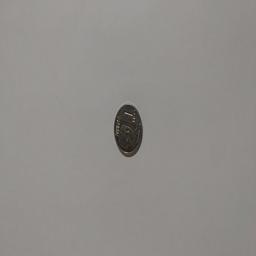
Label: 1_New_Front